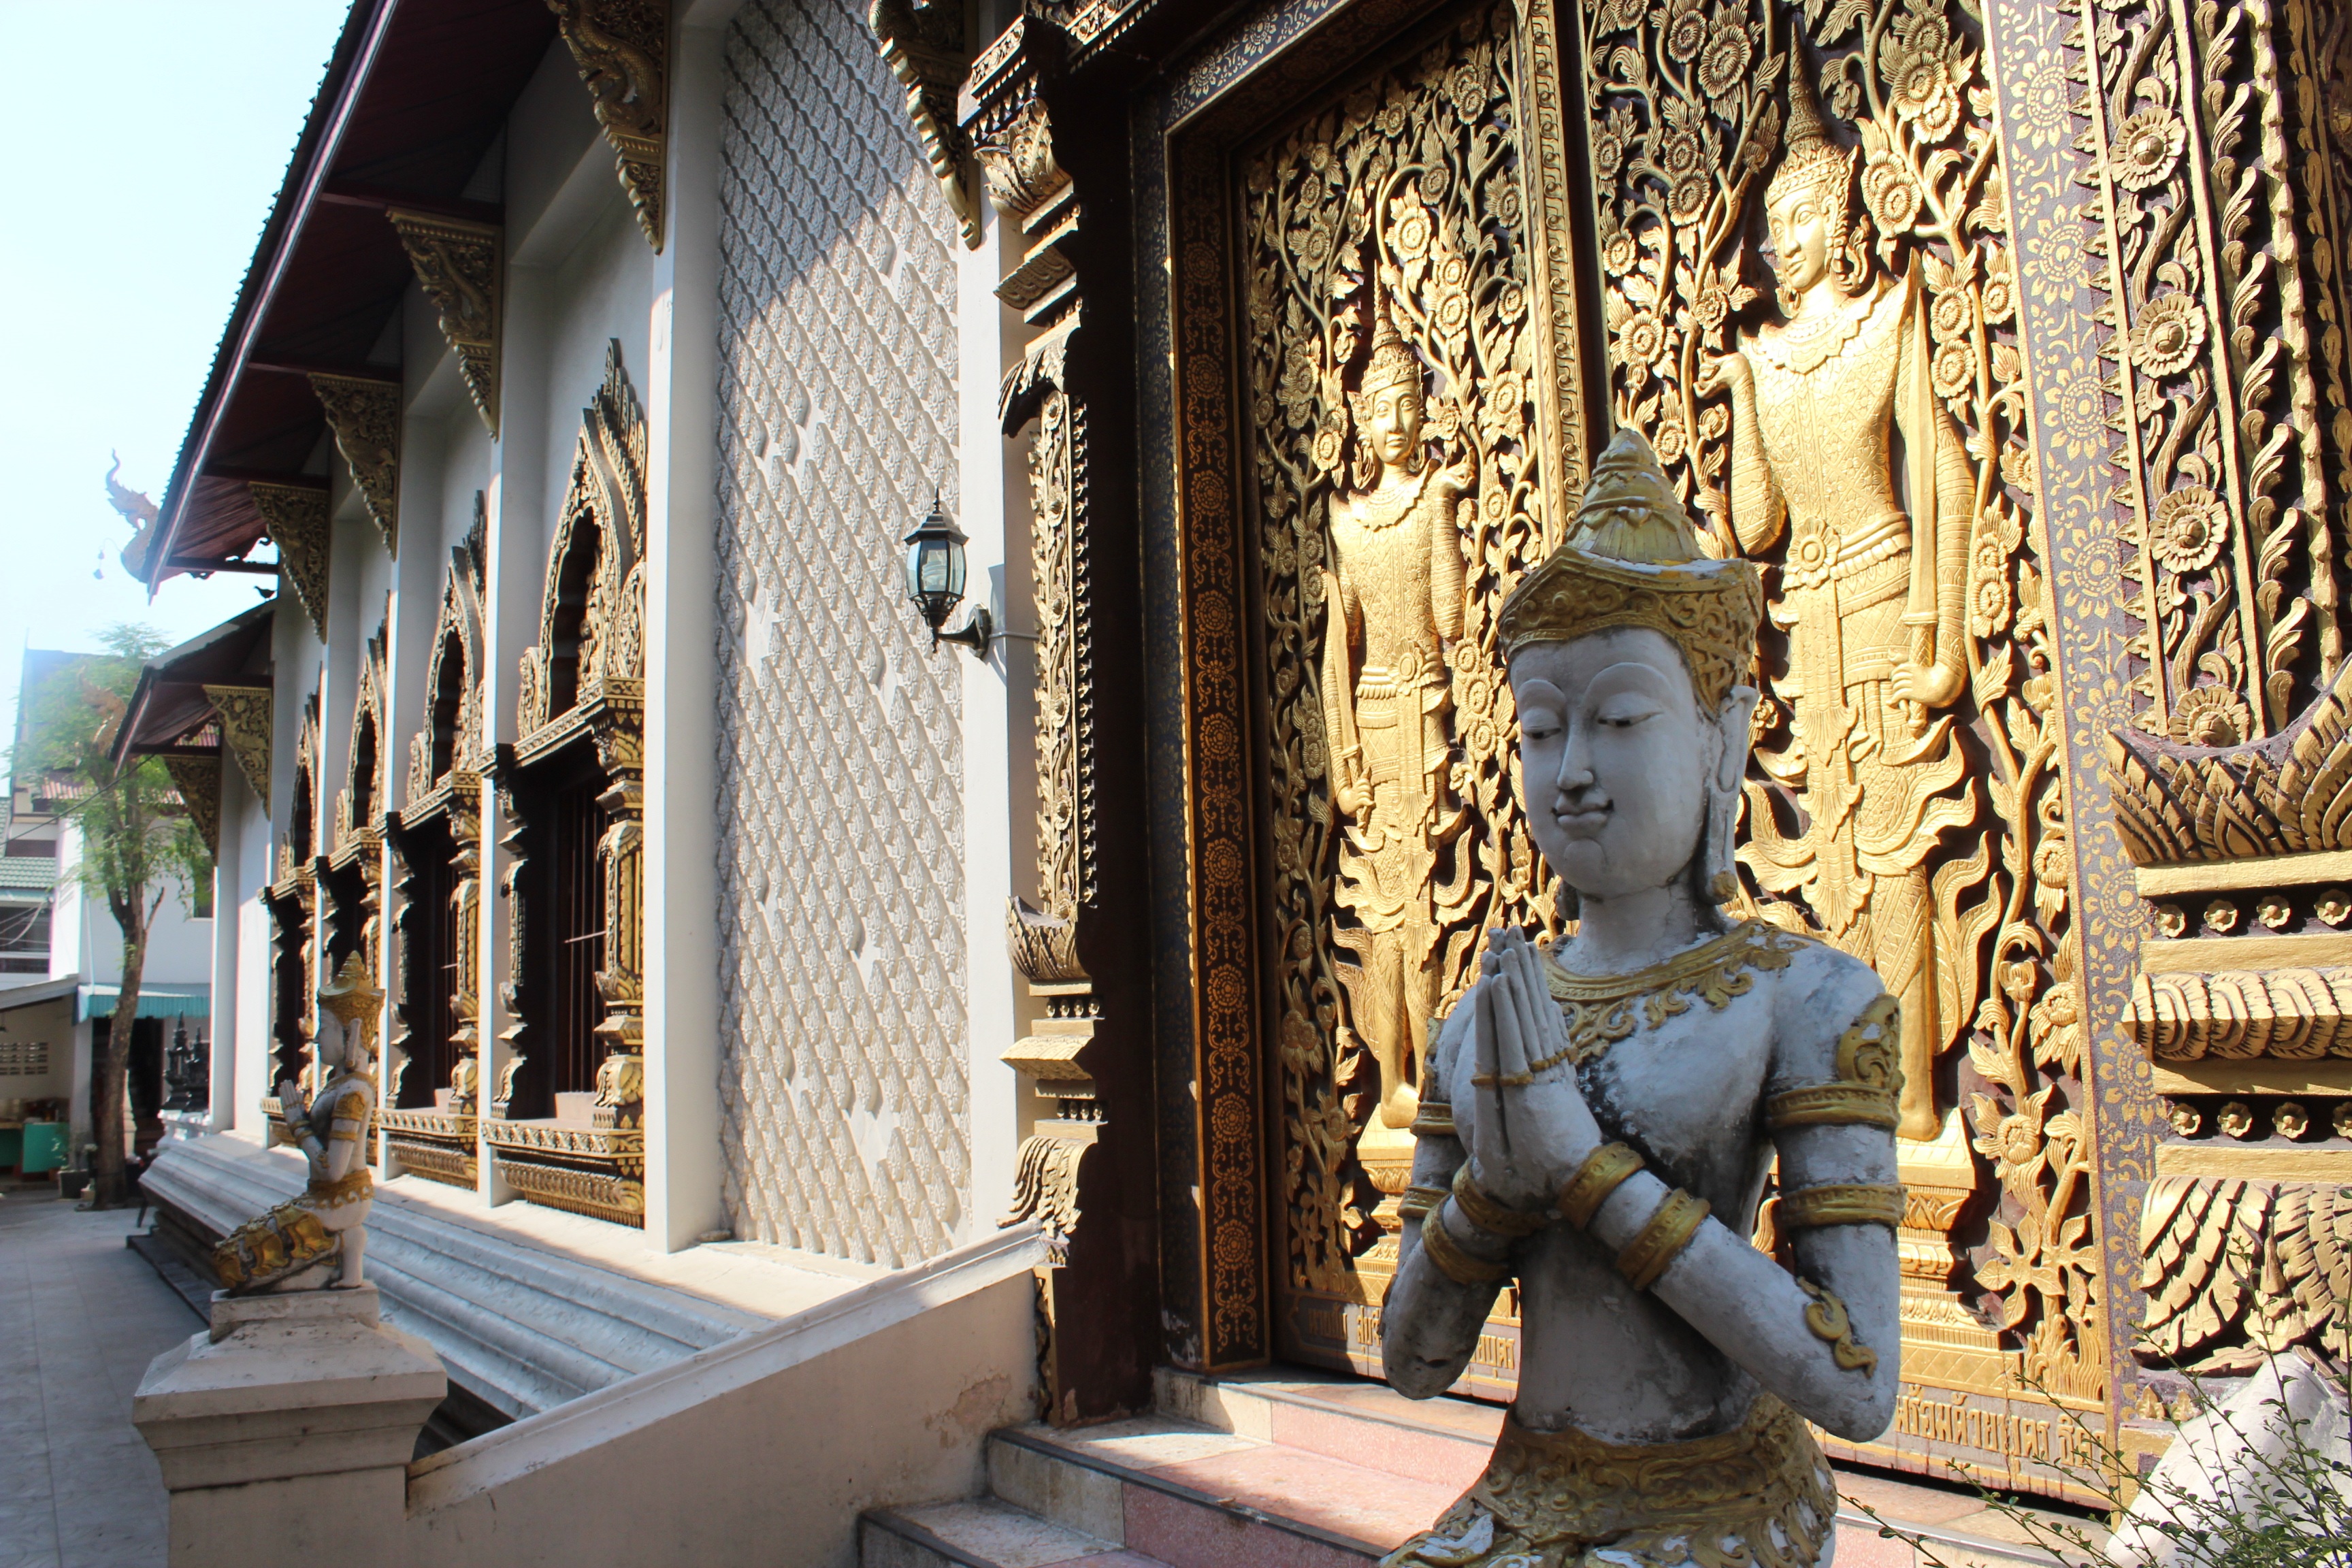
palace, monument, travel, statue, buddhism, religion, asia, tourism, place of worship, thailand, sculpture, art, temple, shrine, buddha, culture, worship, carving, thai, wat, hindu temple, ancient history